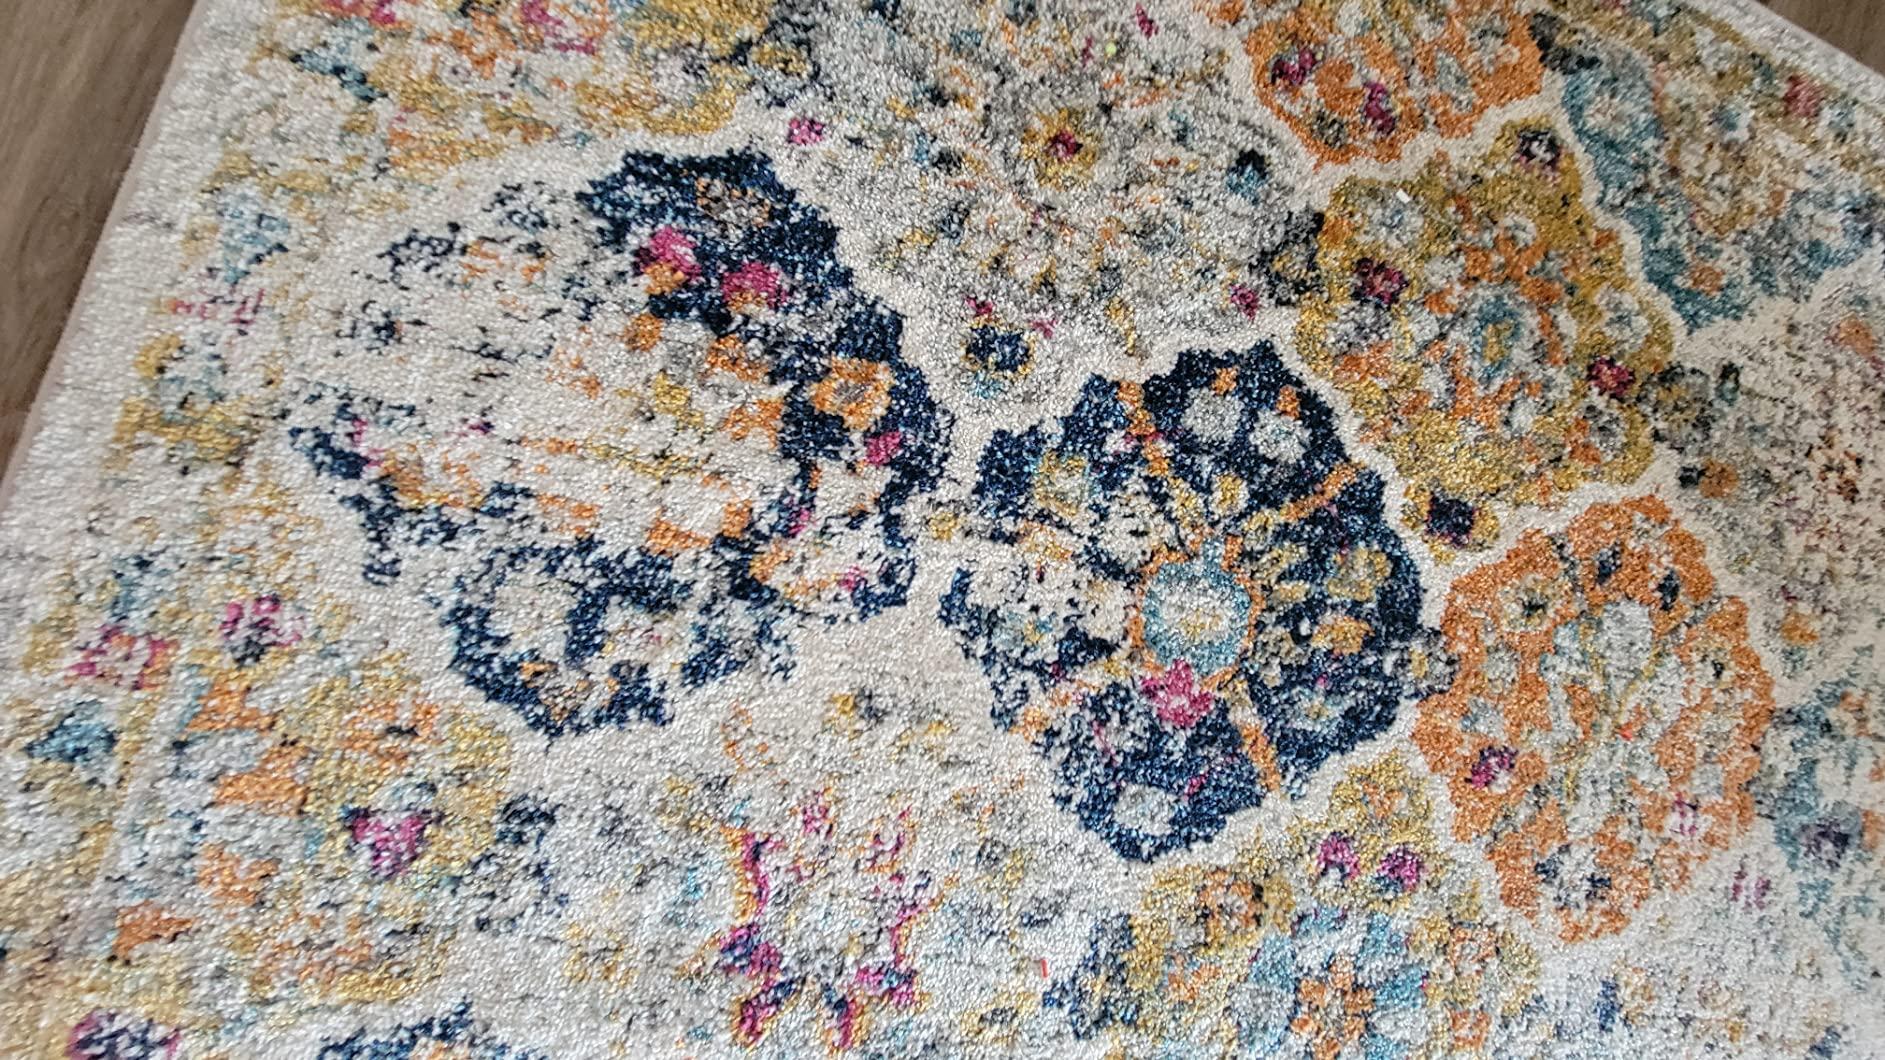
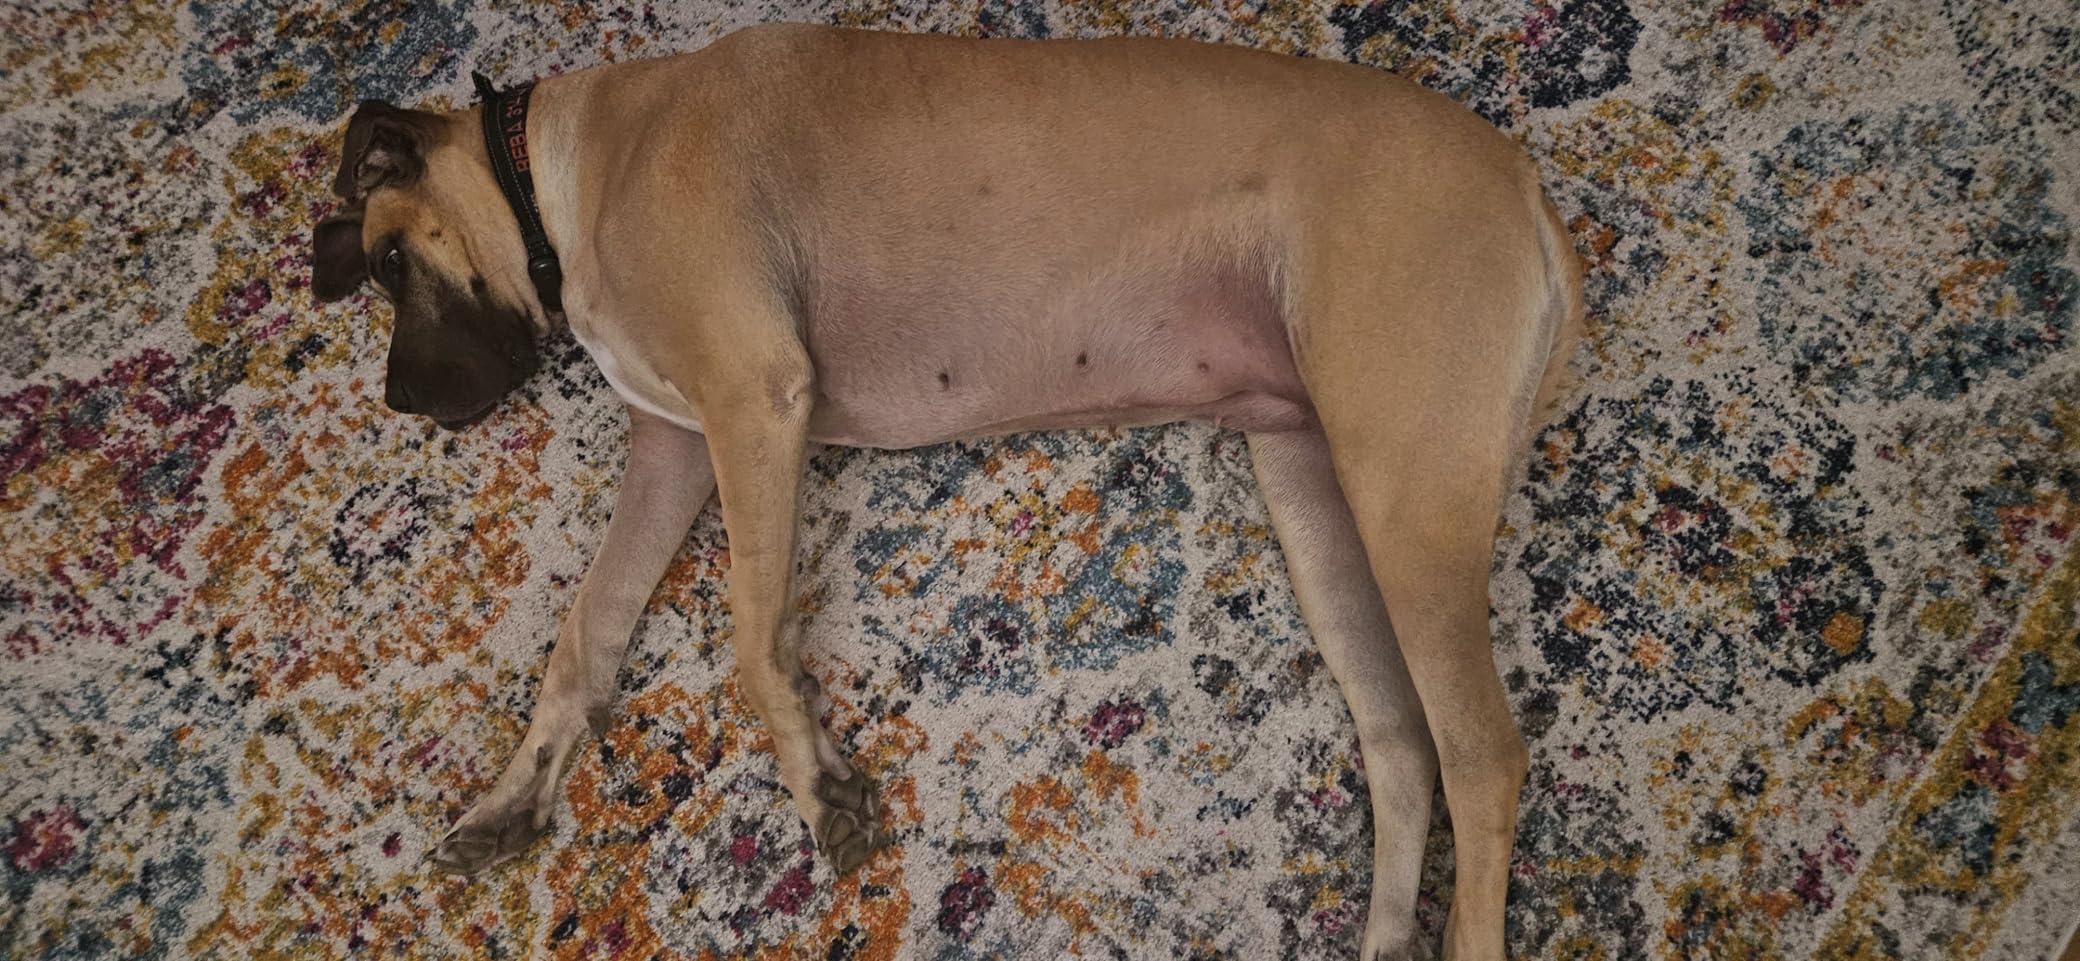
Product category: misc
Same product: yes